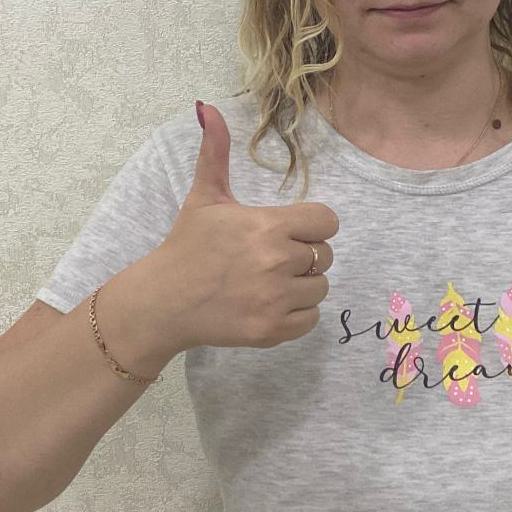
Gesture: like